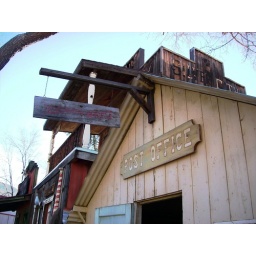
Old post office building at Corlew's Silver City in Bodfish, CA - kernvalley034